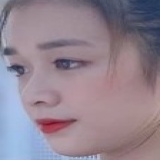
diễn viên Dương Svm (Hồng Xiêm)